Battle of Alam el Halfa

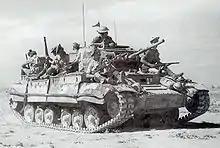
A British Valentine tank in North Africa.

Operation Beresford began at 22:30 on 3. September. The 5th New Zealand Brigade on the left inflicted many casualties on the Italian defenders and defeated Axis counter-attacks the next morning. The Axis defenders were alerted by diversionary raids by the 6th New Zealand Brigade (Brigadier George Clifton) on the right flank of the 132nd Infantry Brigade which was an hour late arriving on their start line. The attack was a costly failure; the Valentine tanks of the 46th RTR got lost in the dark and ran onto a minefield where twelve were knocked out. The 90th Light Division inflicted 697 casualties on the 132nd Infantry Brigade and 275 casualties on the New Zealanders. Robertson was wounded and Clifton was captured by a patrol of the X Battalion of the Italian 185th Infantry Division "Folgore". The vigorous Axis defence suggested to Freyberg that another attack was unlikely to succeed and advised that the troops should be withdrawn from their very exposed positions and the operation called off. Montgomery and Horrocks agreed and the troops were withdrawn on the night of 4 September. "Generalleutnant" Fritz Bayerlein wrote later,